Battle of Nikiou

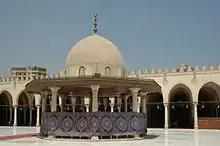
Amr Mosque in Cairo commemorating Muslim victories in Egypt over the Byzantines

The Battle of Nikiou took place between Arab Muslim troops under General Amr ibn al-A'as and the Byzantine Empire in Egypt in May of 646.